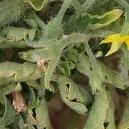
Crop: Tomato
Condition: virosis-d